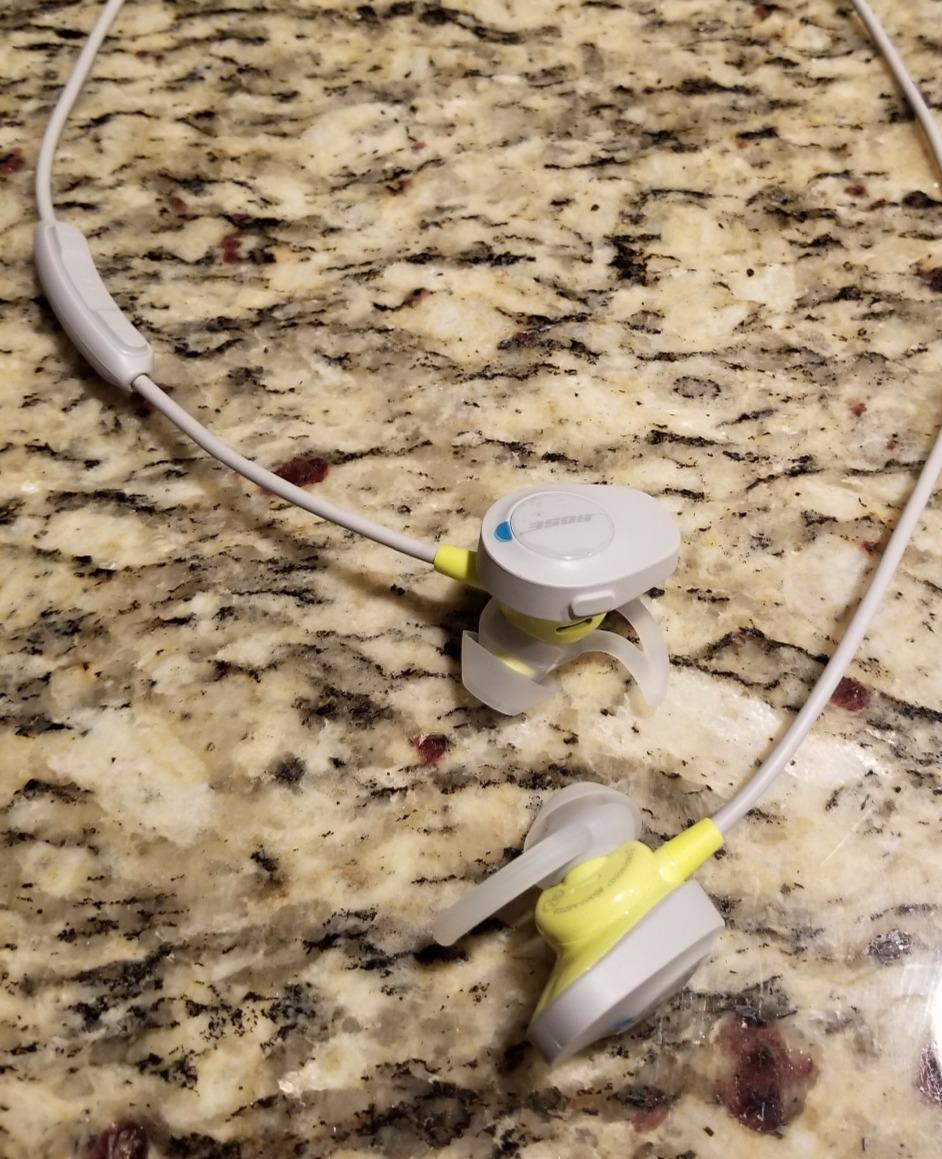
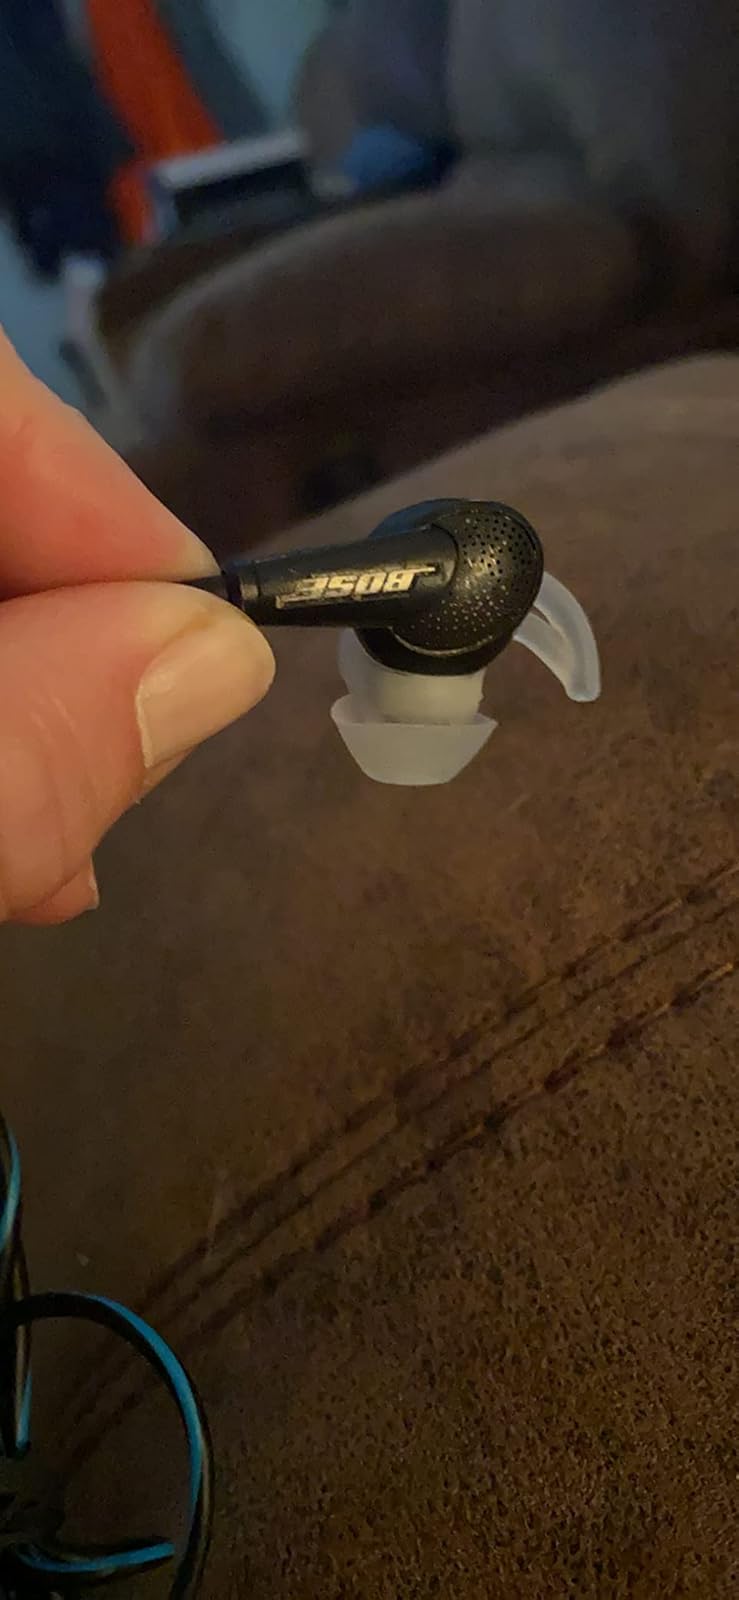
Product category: headphones
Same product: no